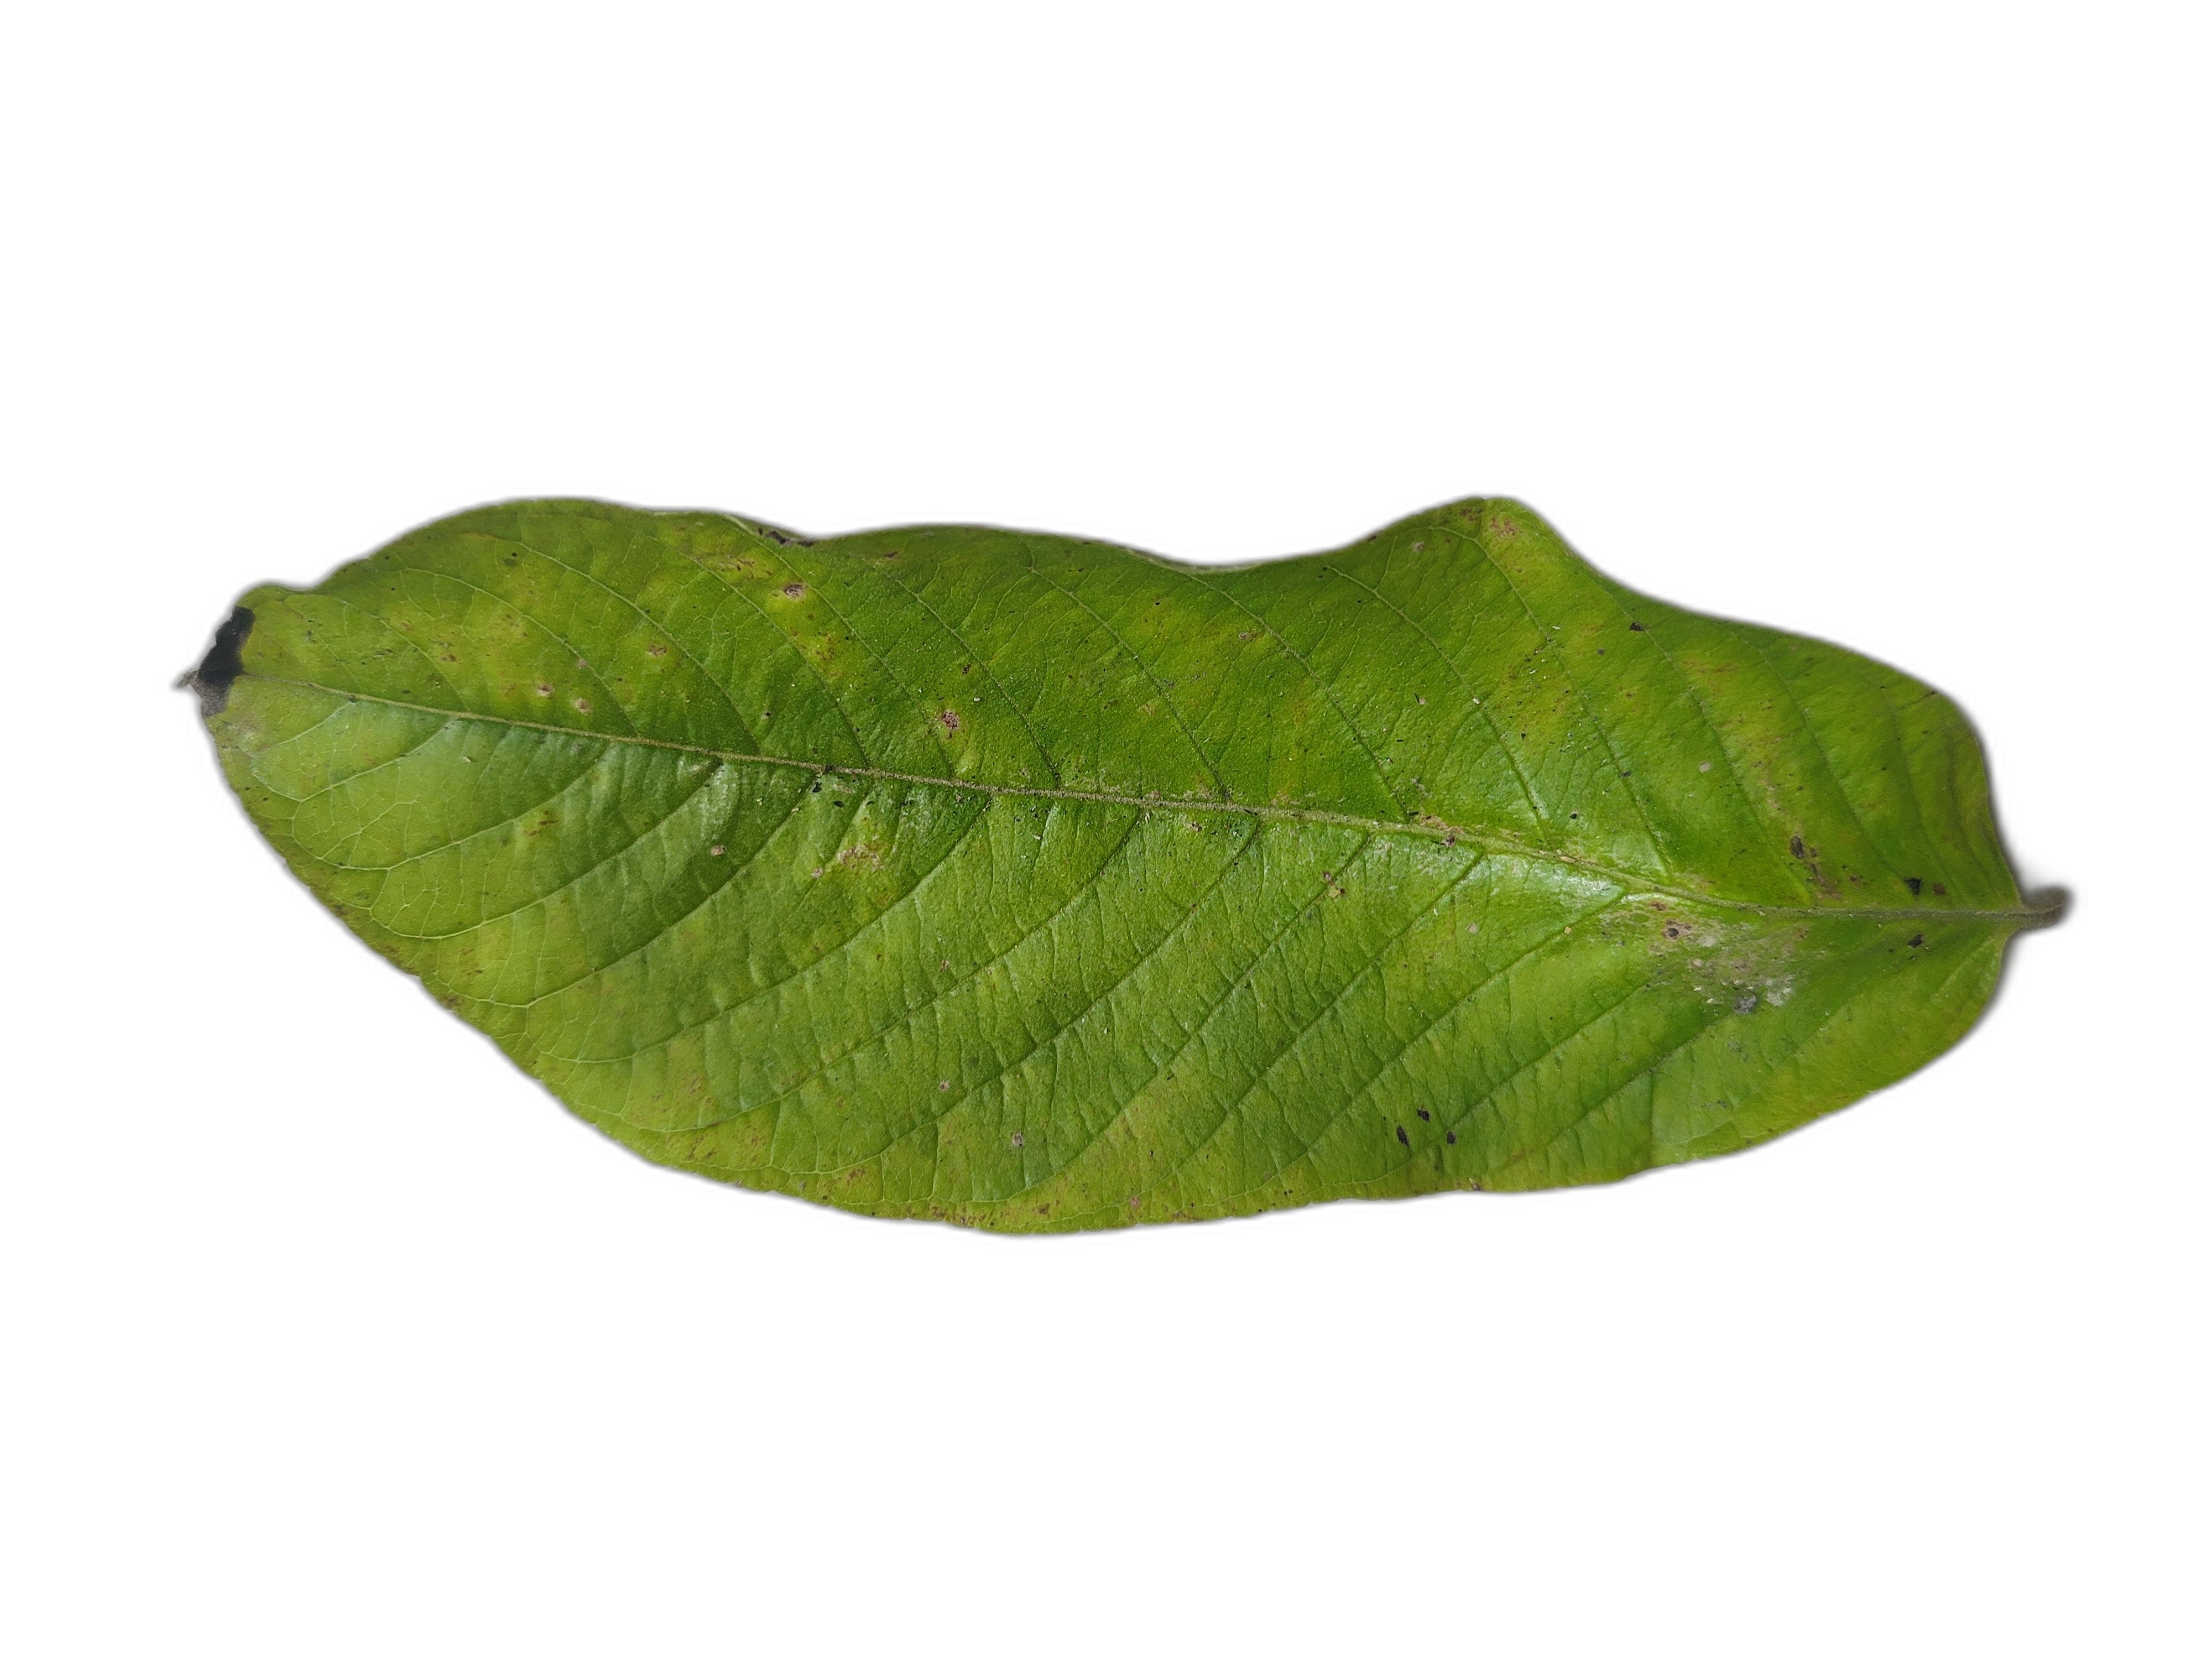
Plant part: leaf
Disease: Healthy